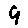
Label: 9